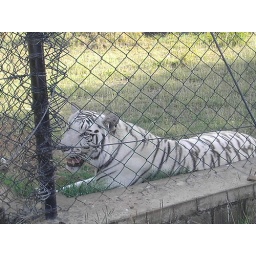
white tiger pic taken in Bhopal,India